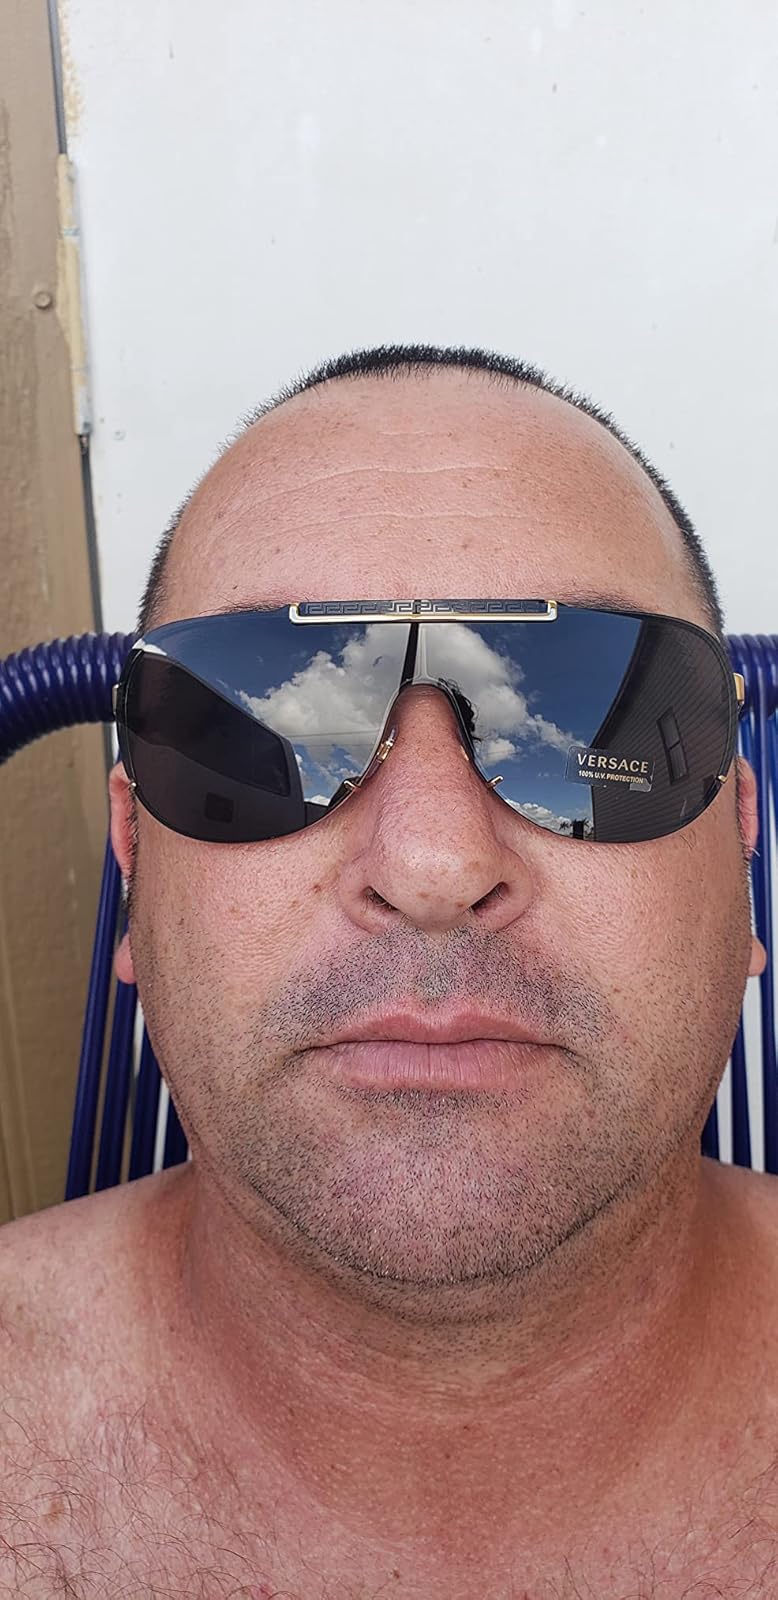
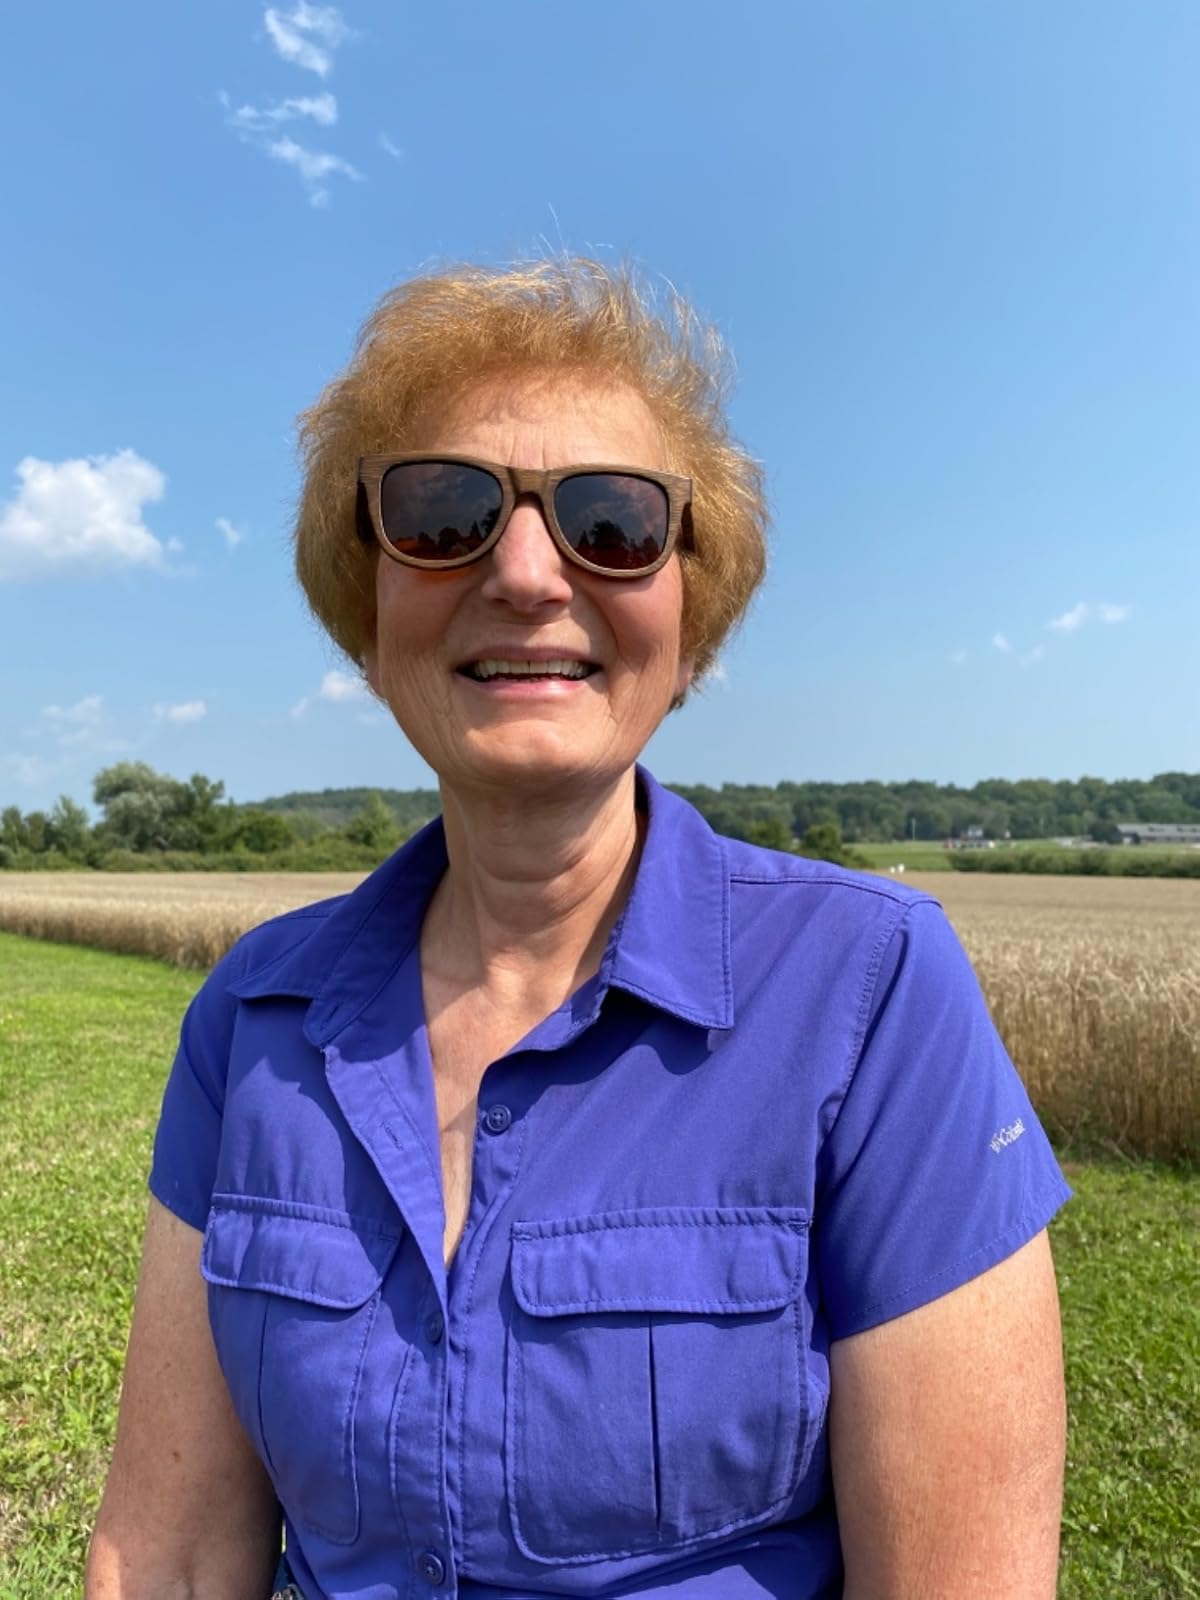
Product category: accessories_sunglasses
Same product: no